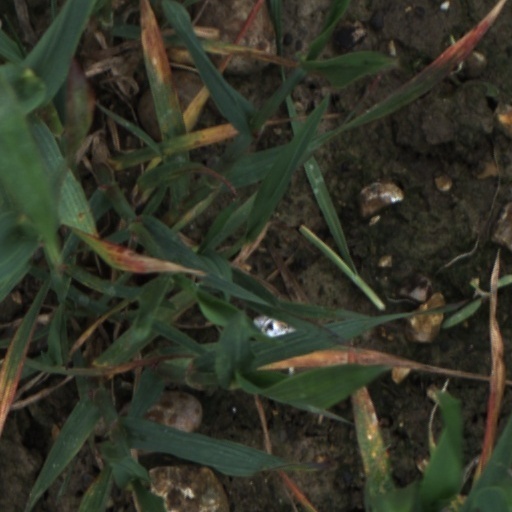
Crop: wheat